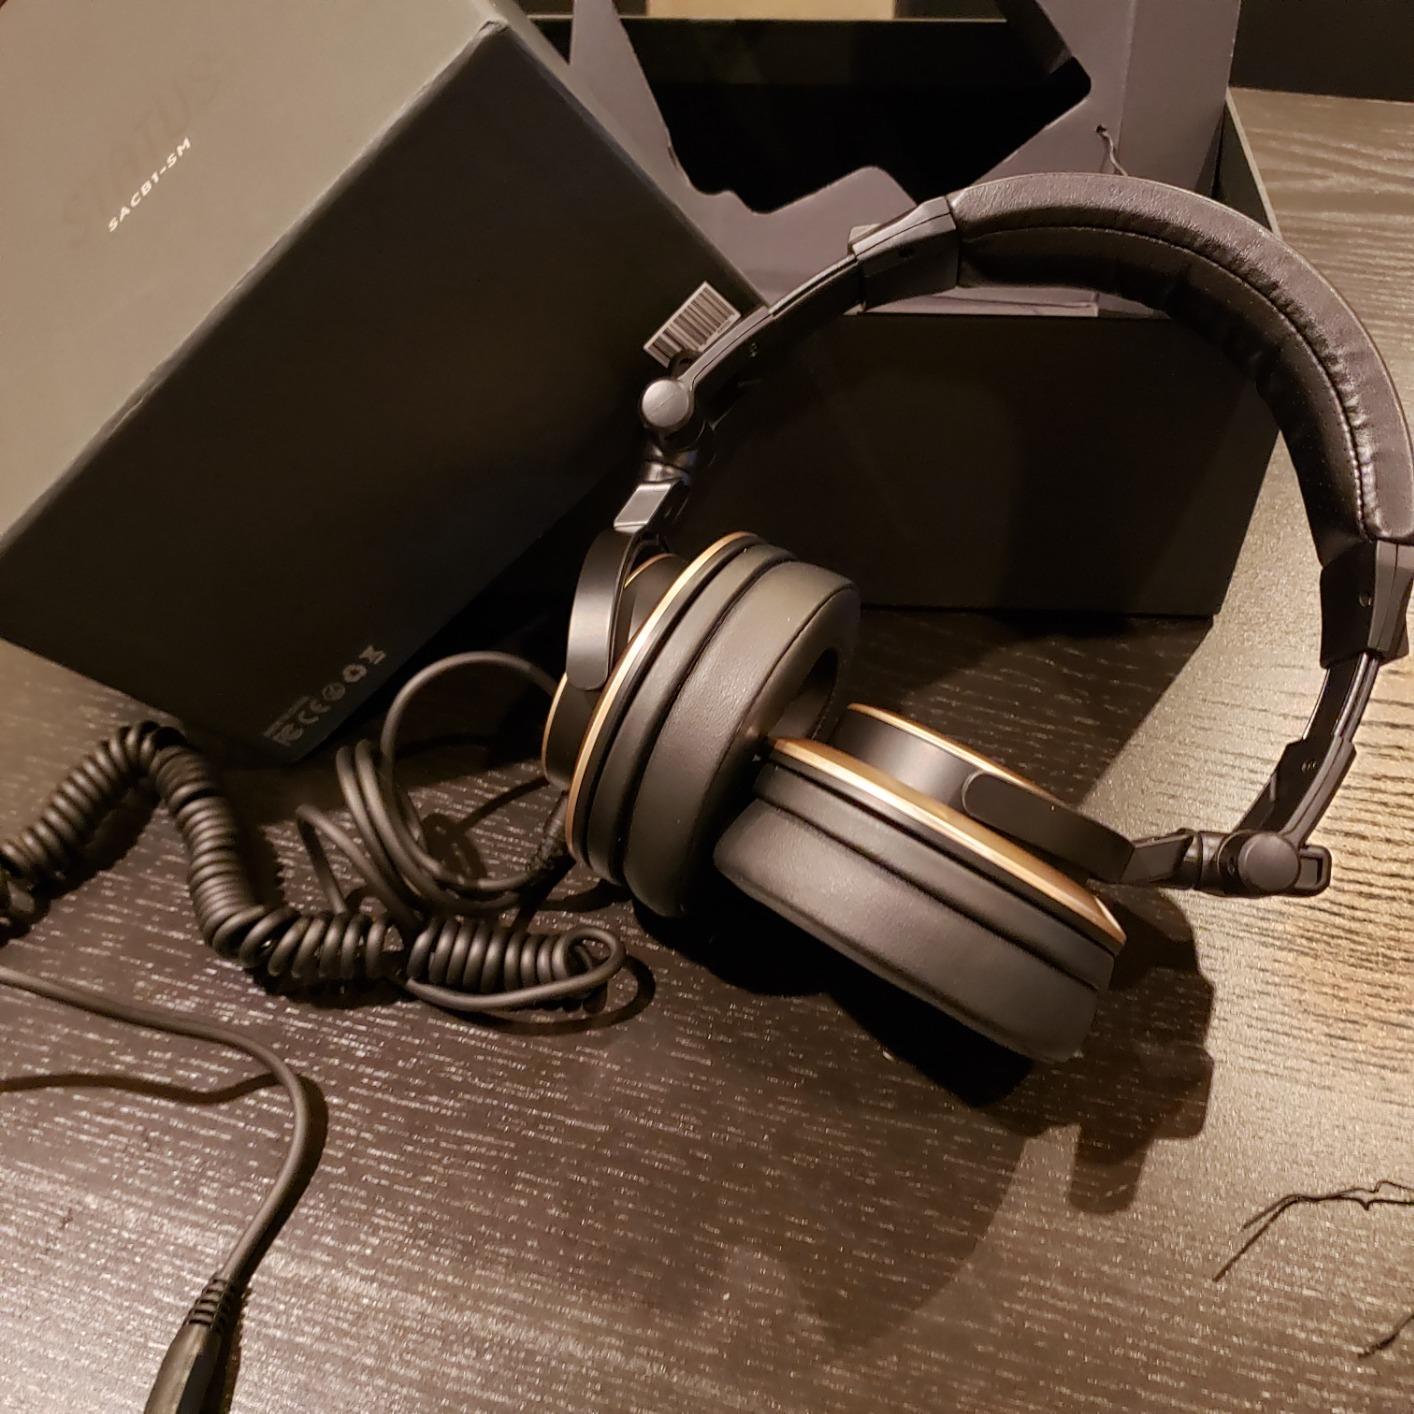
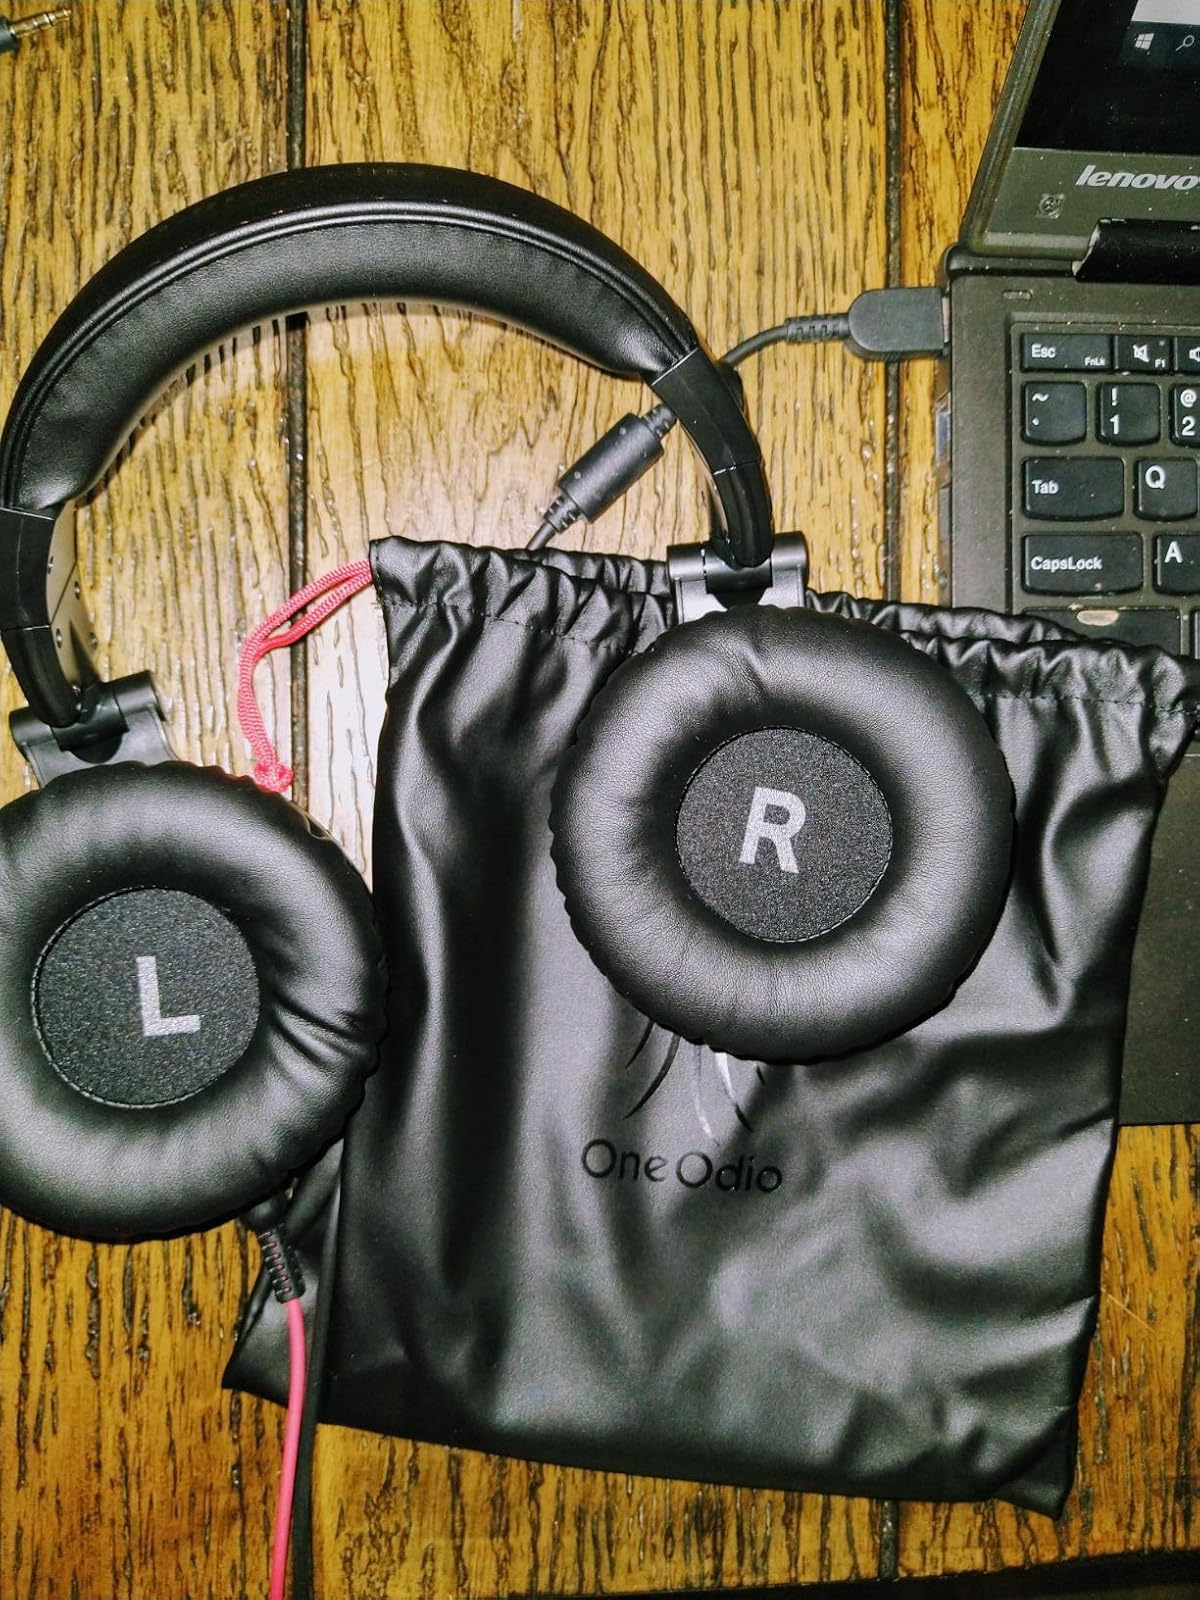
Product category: headphones
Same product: no